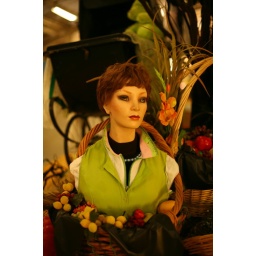
Mendocino County Fair - person in fruit basket_9218